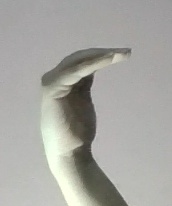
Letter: haa